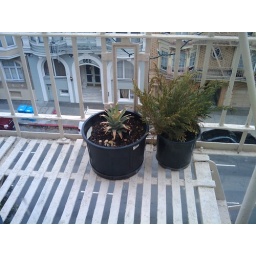
It's hella hard to grow a pineapple plant in San Francisco weather.